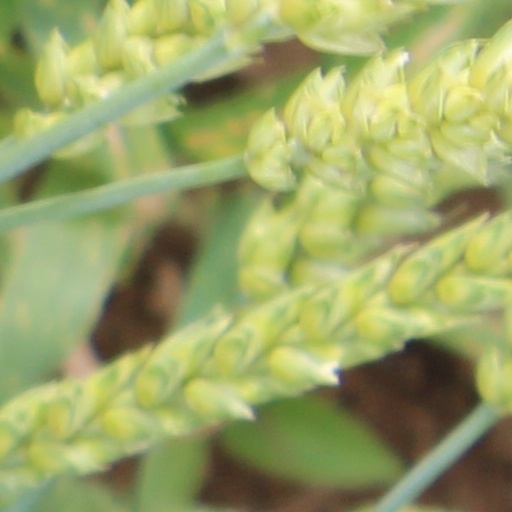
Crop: wheat